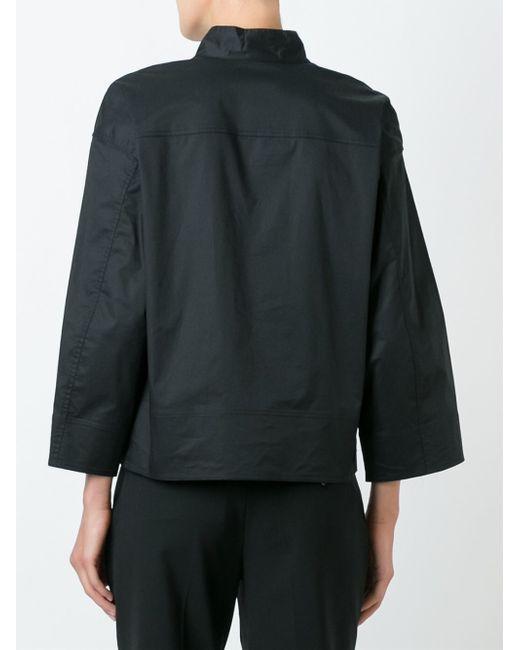
Olivgrüne Winterjacke und -hose für Herren